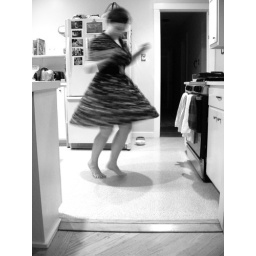
a girl who loves to be in the kitchen